Raver, Maharashtra

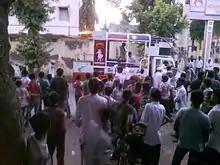
BJP's celebratory procession at Chinawal after Haribhau Jawale's victory from Raver constituency in 2014 assembly elections

Raver Vidhan Sabha constituency is one of the 288 Vidhan Sabha (Legislative Assembly) constituencies of Maharashtra state in western India. This constituency comprises the Raver and Yaval taluka of Jalgaon district.